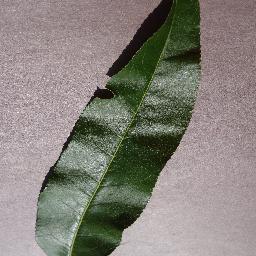
Label: Peach___healthy